Hybrid vehicle drivetrain

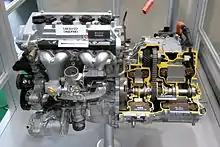
Early Hybrid Synergy Drive. Generation 1/Generation 2 (chained) ICE-MG1-MG2 Power Split Device HSD is shown. MG2 ratio permanently set at 1:1.

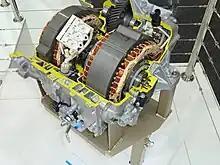
Late Hybrid Synergy Drive. Generation 3 (chainless) ICE-MG1 Power Split Device/MG2 Motor Speed Reduction Device HSD is shown. MG2 ratio permanently set at 2.5:1.

General Motors, BMW, and DaimlerChrysler collaborated on a system named "Two-Mode Hybrid" as part of the Global Hybrid Cooperation. The technology was released in the fall of 2007 on the Chevrolet Tahoe Hybrid. The system was also featured on the GMC Graphite SUV concept vehicle at the 2005 North American International Auto Show in Detroit. BYD Auto's F3DM sedan is a series-parallel plug-in hybrid automobile, which went on sale in China in 2008.